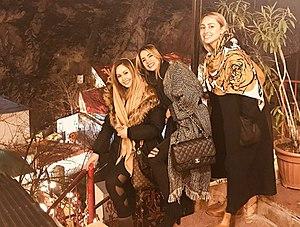
La condition des femmes dans la société iranienne a connu de nombreuses évolutions au cours de l'histoire, depuis l'égalité complète ou presque avec l'homme dans la mythologie ou aux temps préislamiques, la perte de leur indépendance durant la période islamique, le début de leur émancipation avec la révolution constitutionnelle, les grandes modernisations de l'ère Pahlavi, et enfin l'avènement d'une théocratie en Iran en 1979. Certaines de l'importance de leur place dans la société, des femmes s'impliquent dans le combat pour l'amélioration de la condition féminine et la reconnaissance de leurs droits par la république islamique. L'attribution du prix Nobel de la paix en 2003, à Shirin Ebadi, souligne l'importance d'un militantisme féminin qui inclut des femmes de toutes origines ethniques, et de tous points de vue religieux. Les femmes ont ainsi fait leur entrée dans les secteurs politiques, économiques, sociaux et culturels de la société.